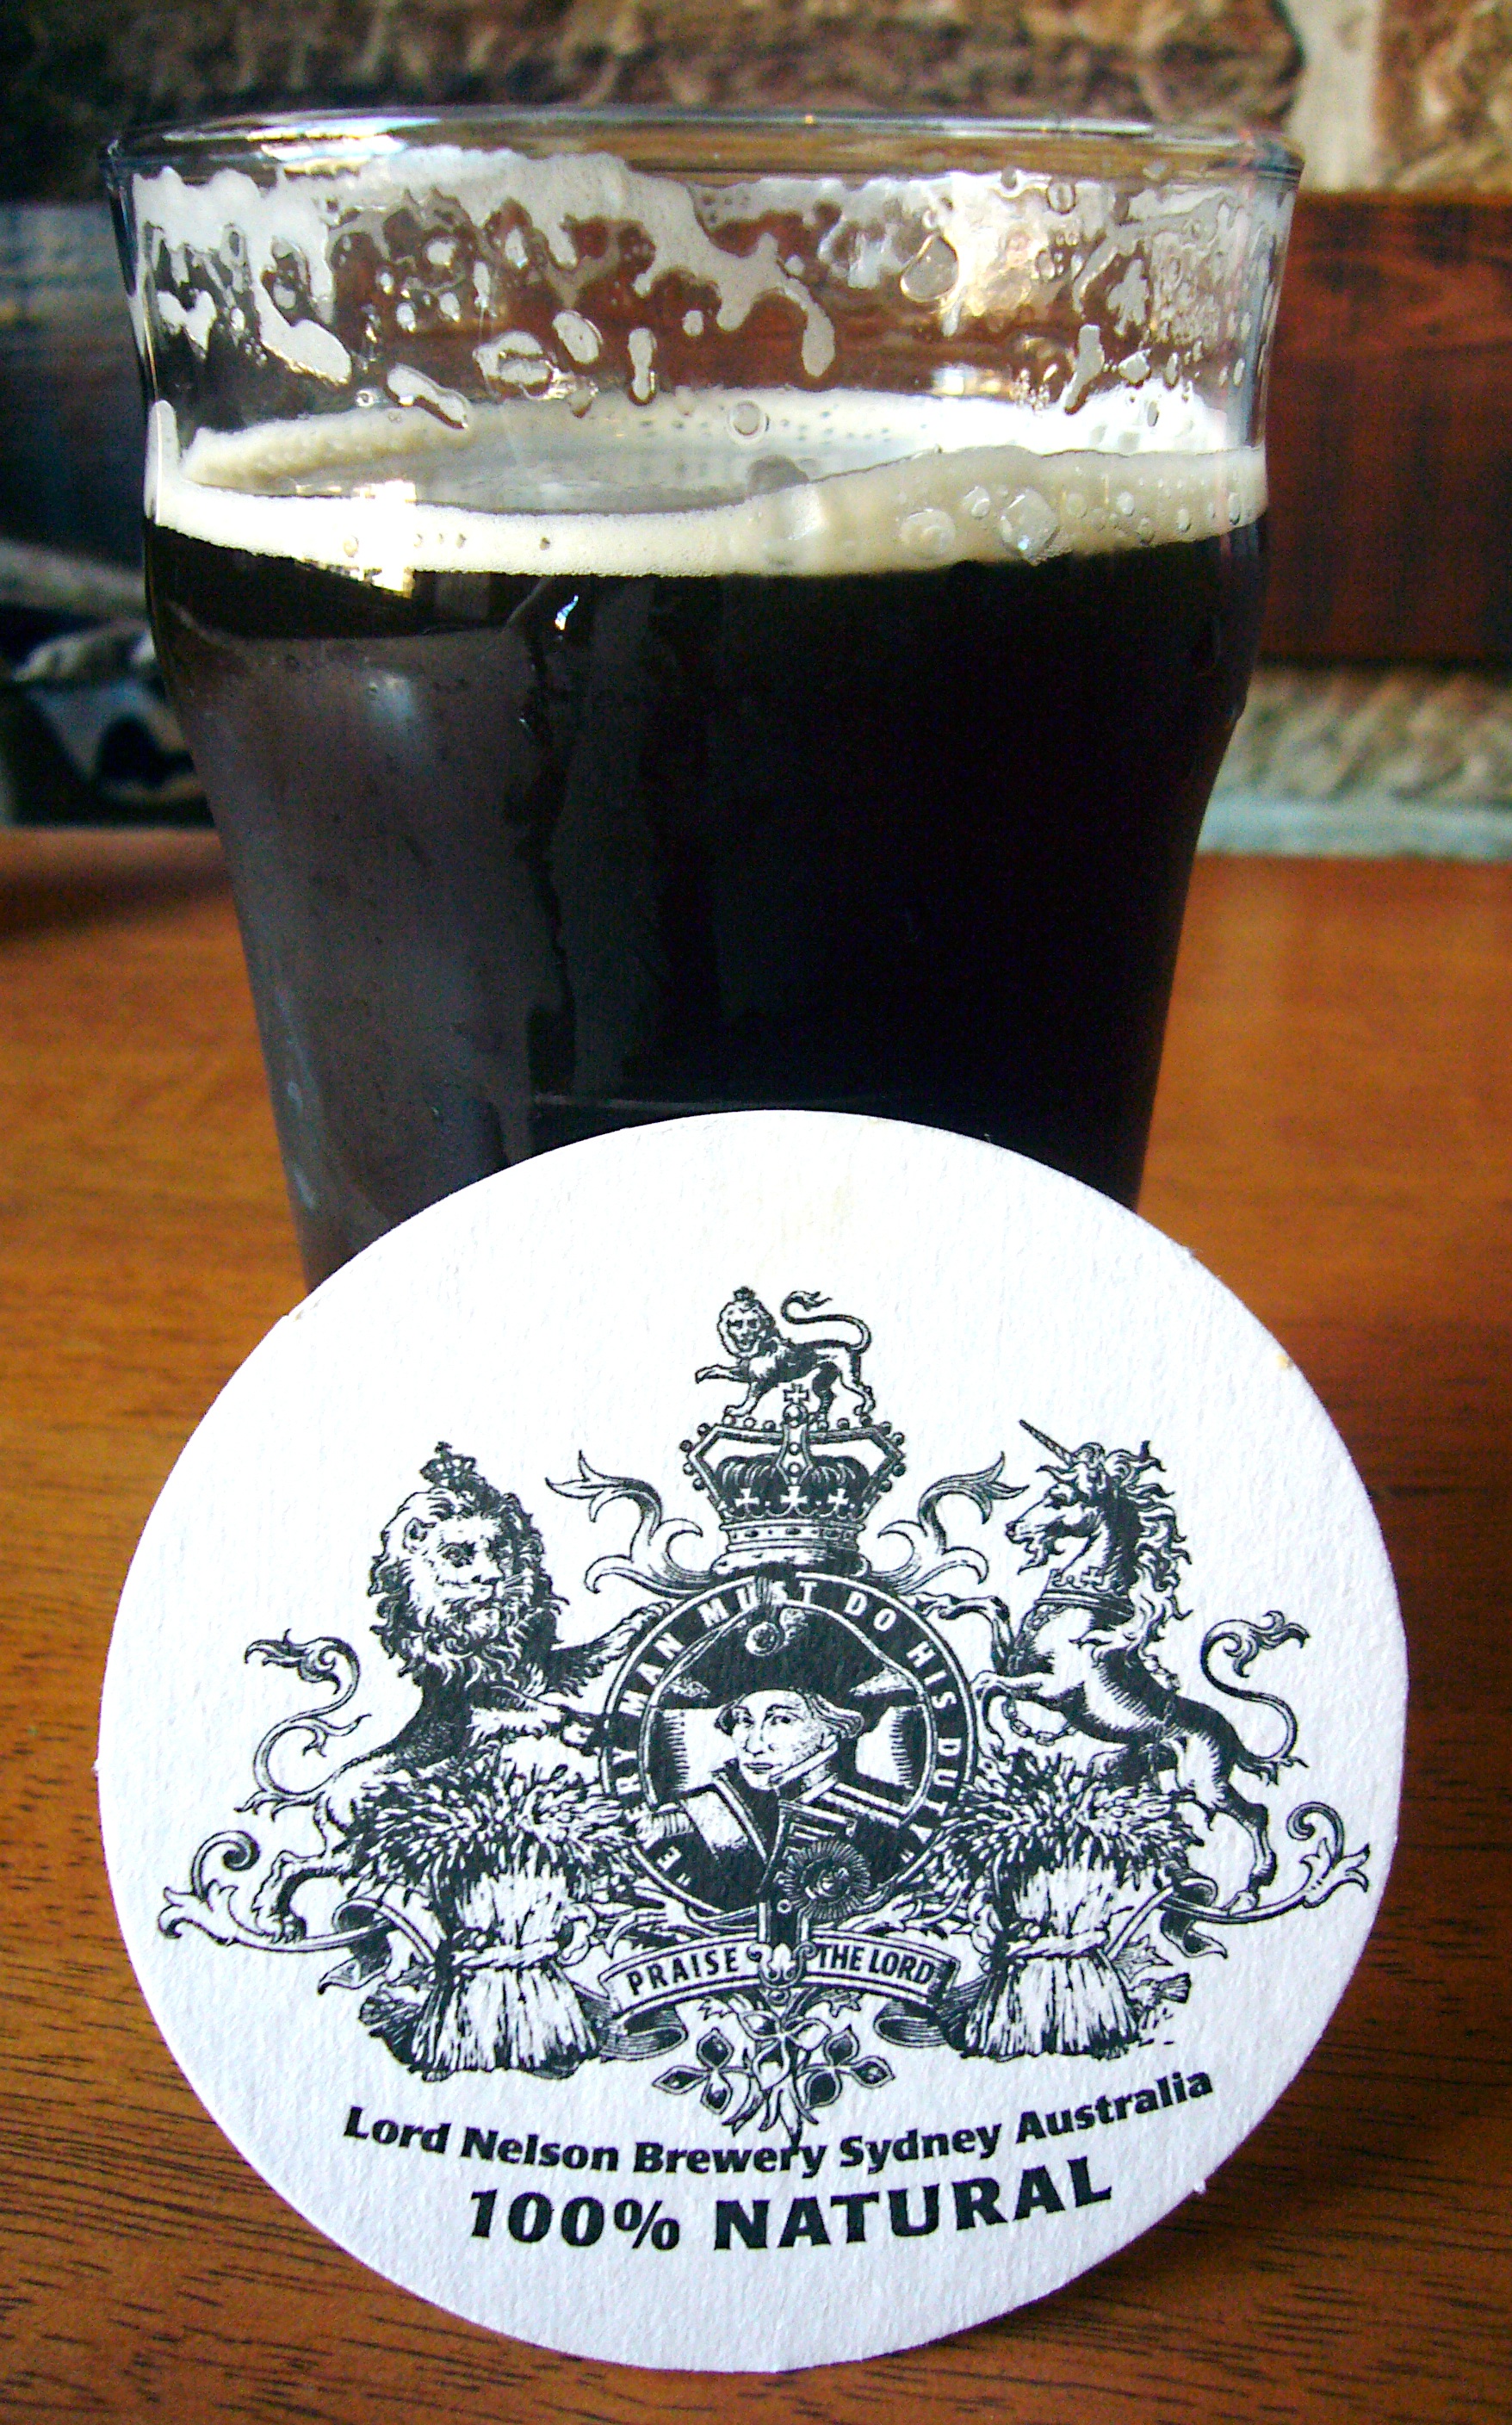
glass, sydney, drink, beer, alcohol, australia, art, beverages, brewery, beer coasters, pint us